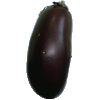
Label: eggplant